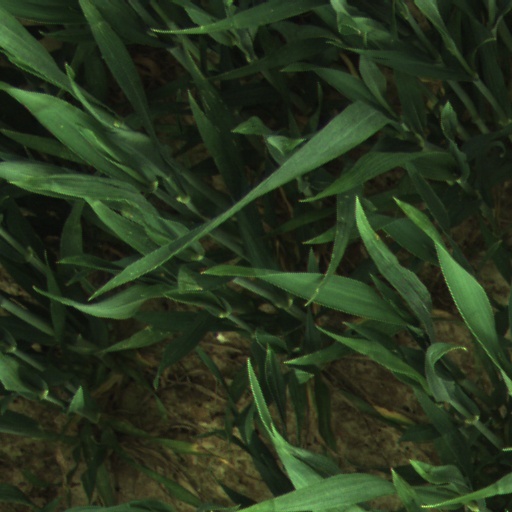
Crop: wheat